Pentax cameras

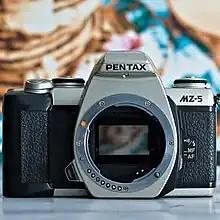
Pentax MZ-5 without lens

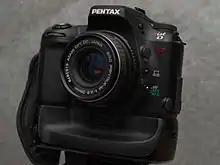
Pentax *istD with D-BG1

A full complement of exposure modes, Av, Tv, Program, Bulb and Manual, plus a few "scene" modes.